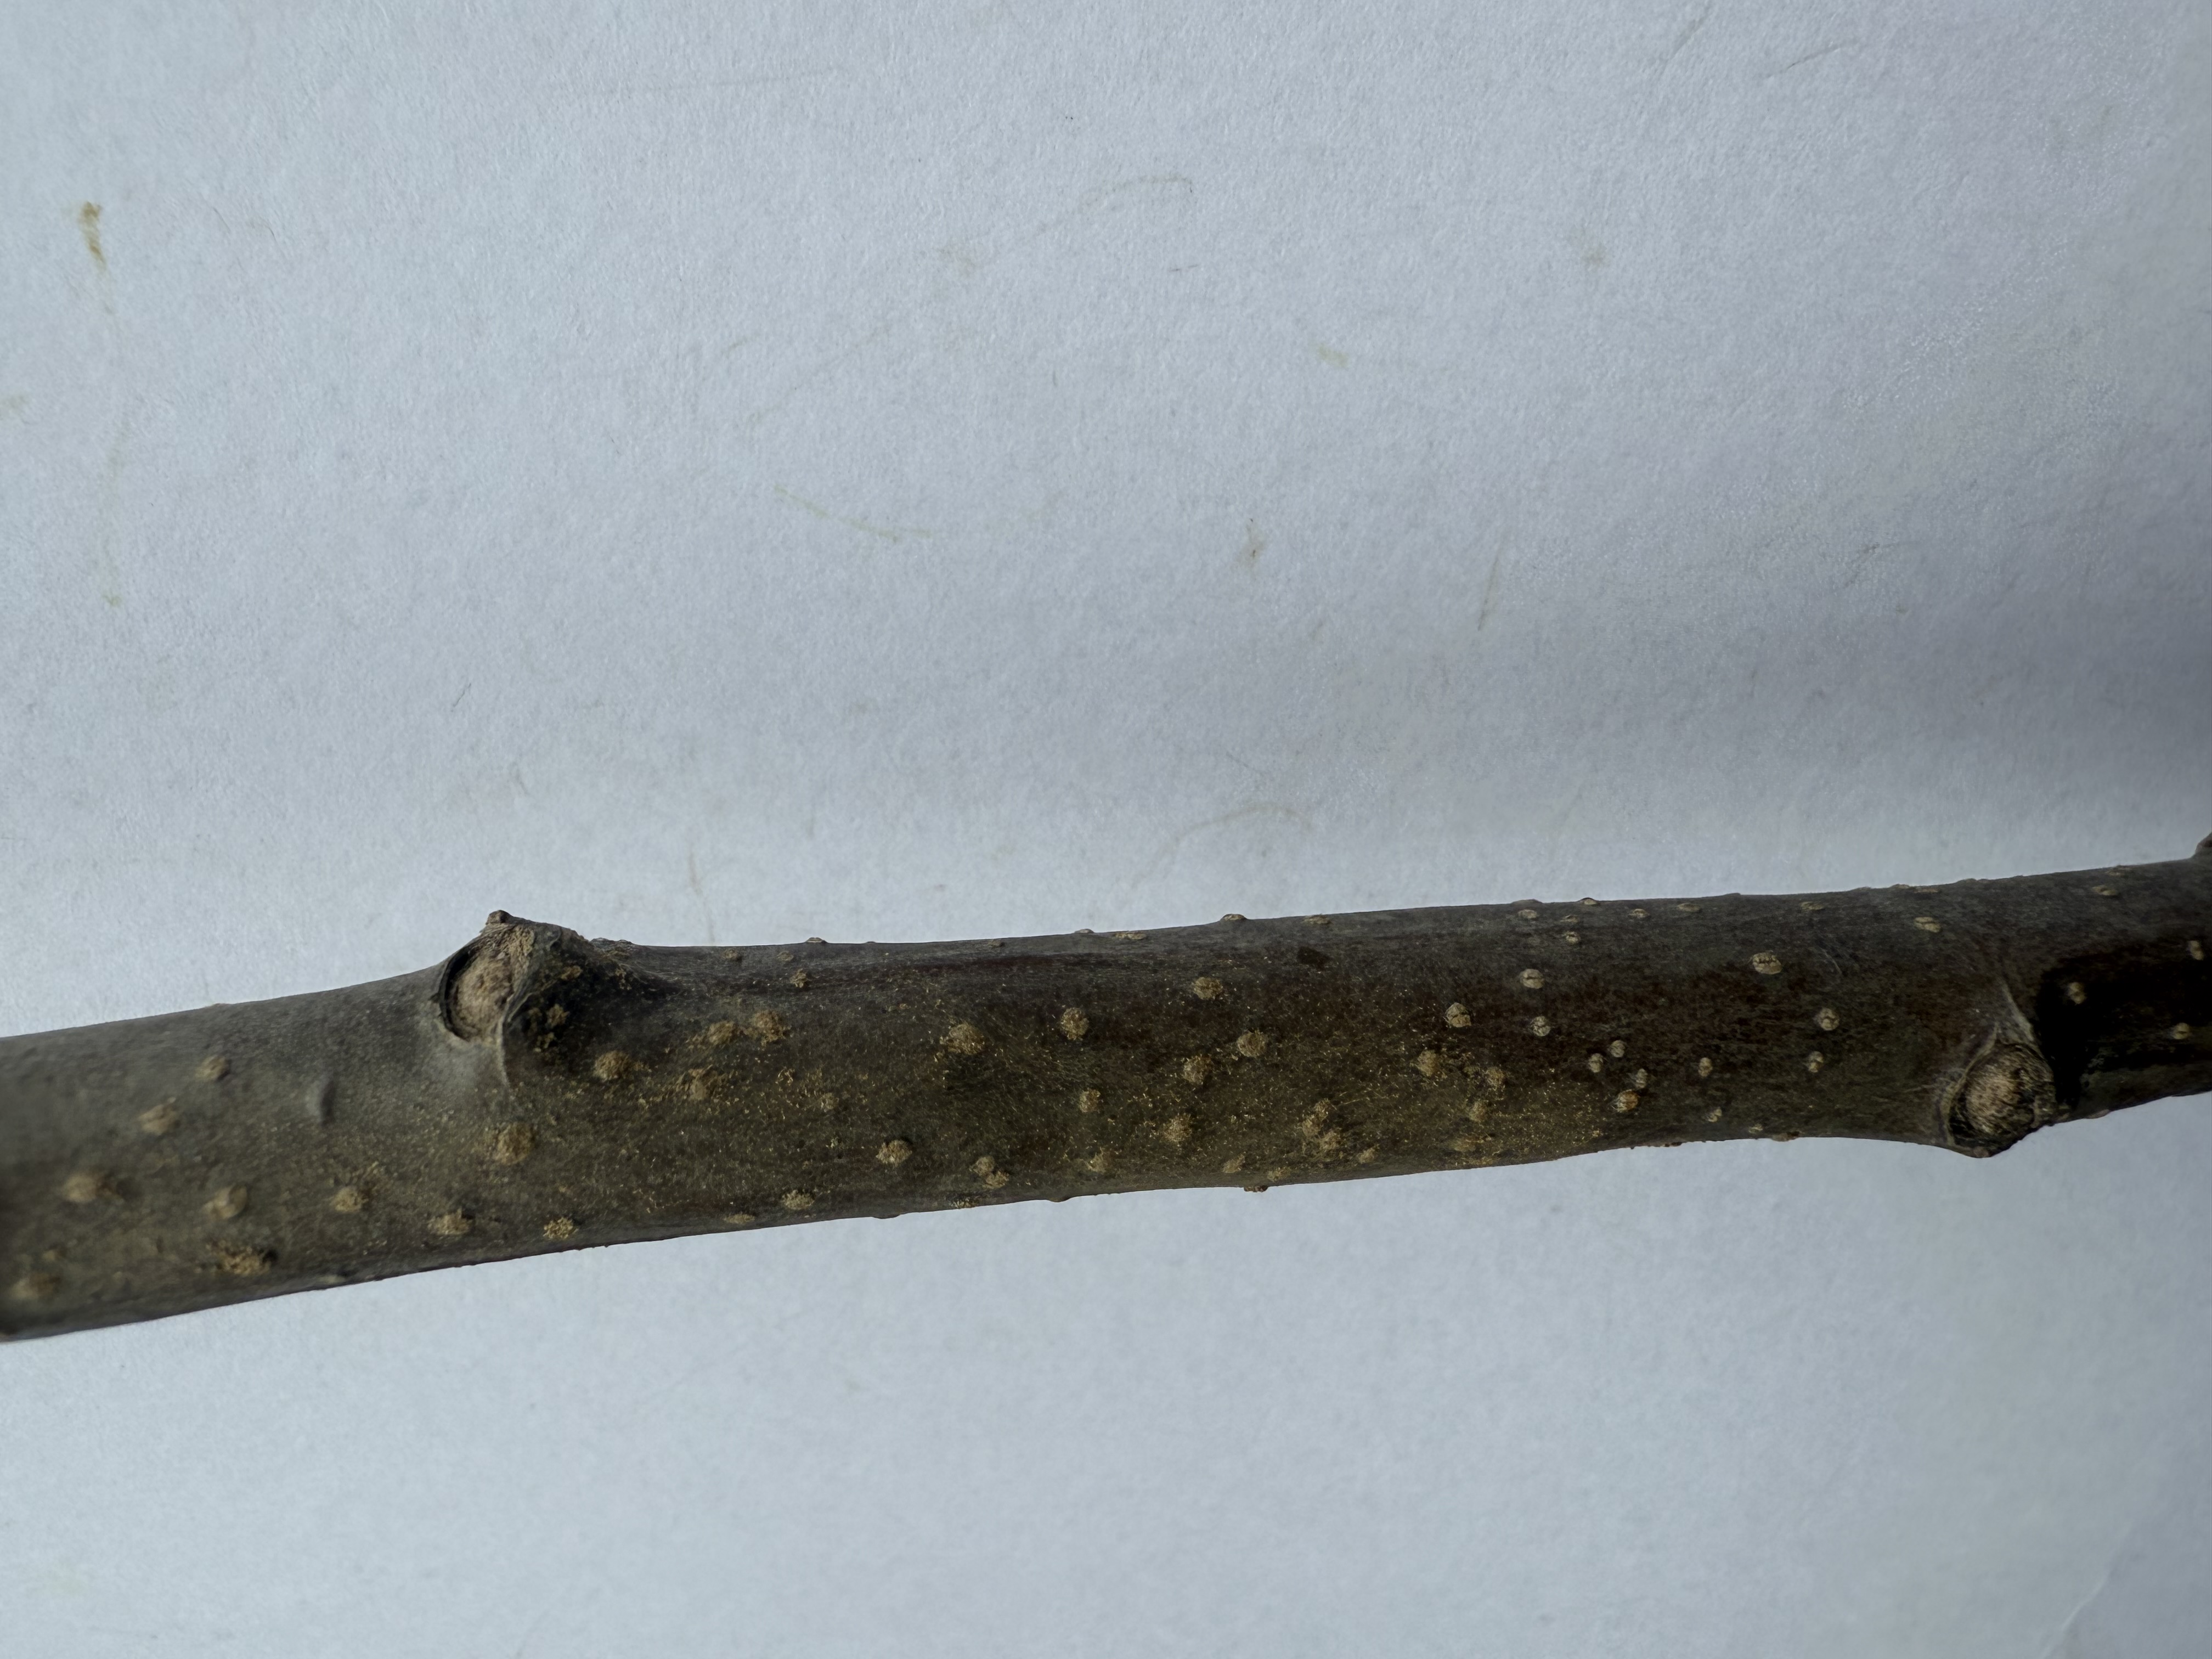
Variety: Nashi Pear